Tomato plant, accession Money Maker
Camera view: bottom (45 deg); turntable rotation: 120 degrees
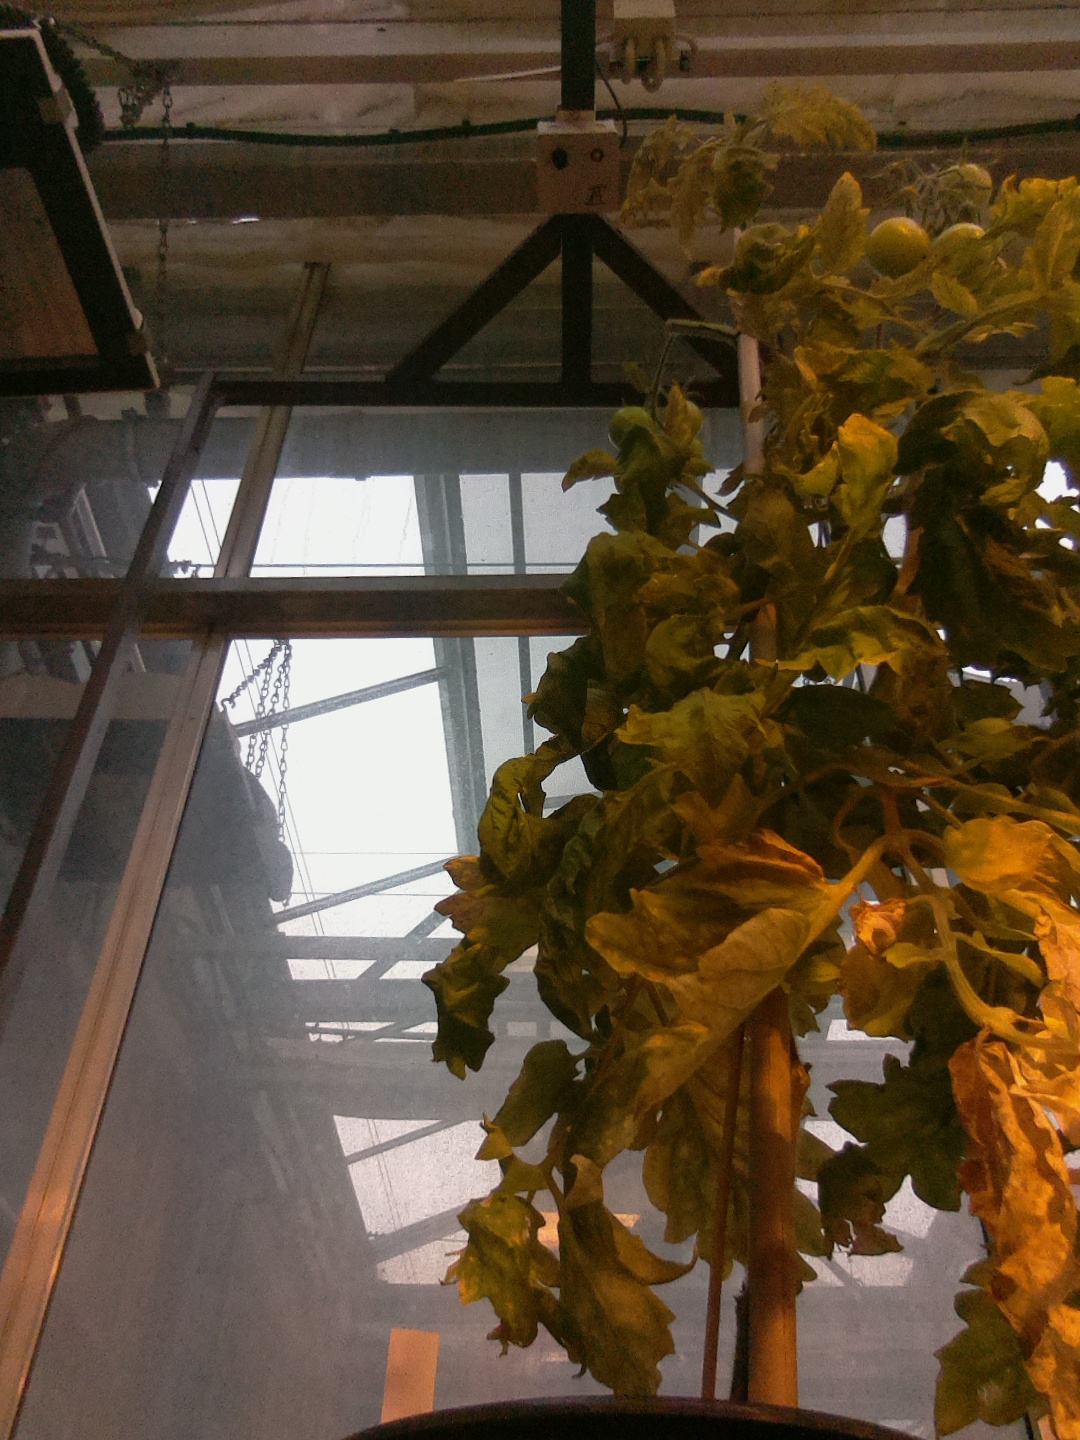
BBCH growth stage 79: 90% -100% of final fruit size